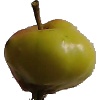
Label: Apple Red Yellow 2